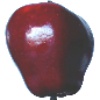
Label: Apple Red Delicious 1